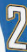
Number: 2